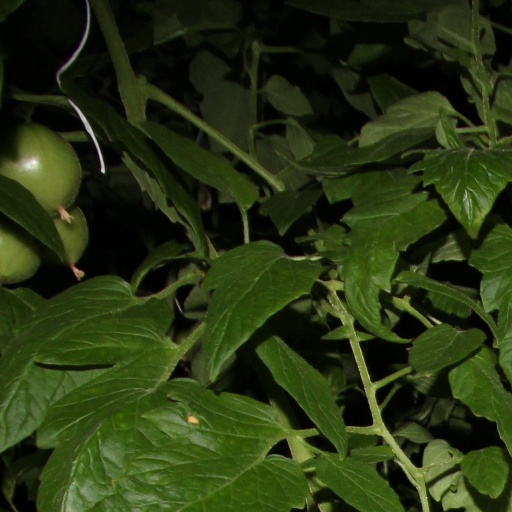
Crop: tomato